Abbotsford, Wisconsin

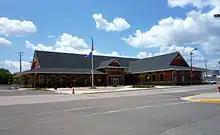
City of Abbotsford Municipal Center, housing the library and city hall

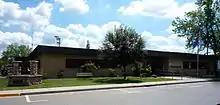
Fire and police departments

Abbotsford is part of the Wausau, Wisconsin Metropolitan Statistical Area.